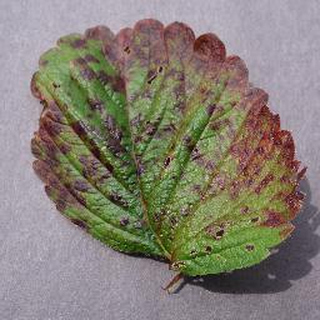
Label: strawberry_leaf_scorch